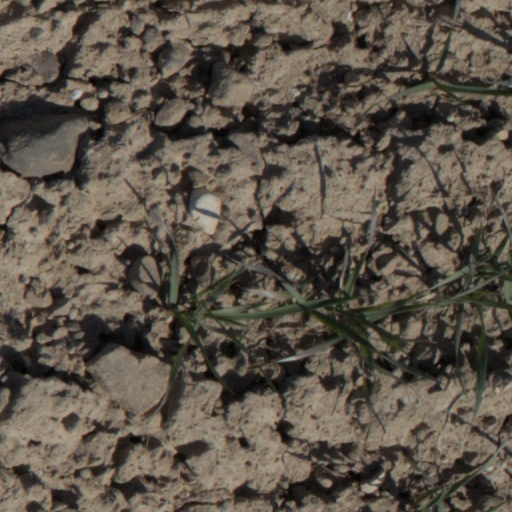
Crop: wheat